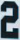
Number: 2